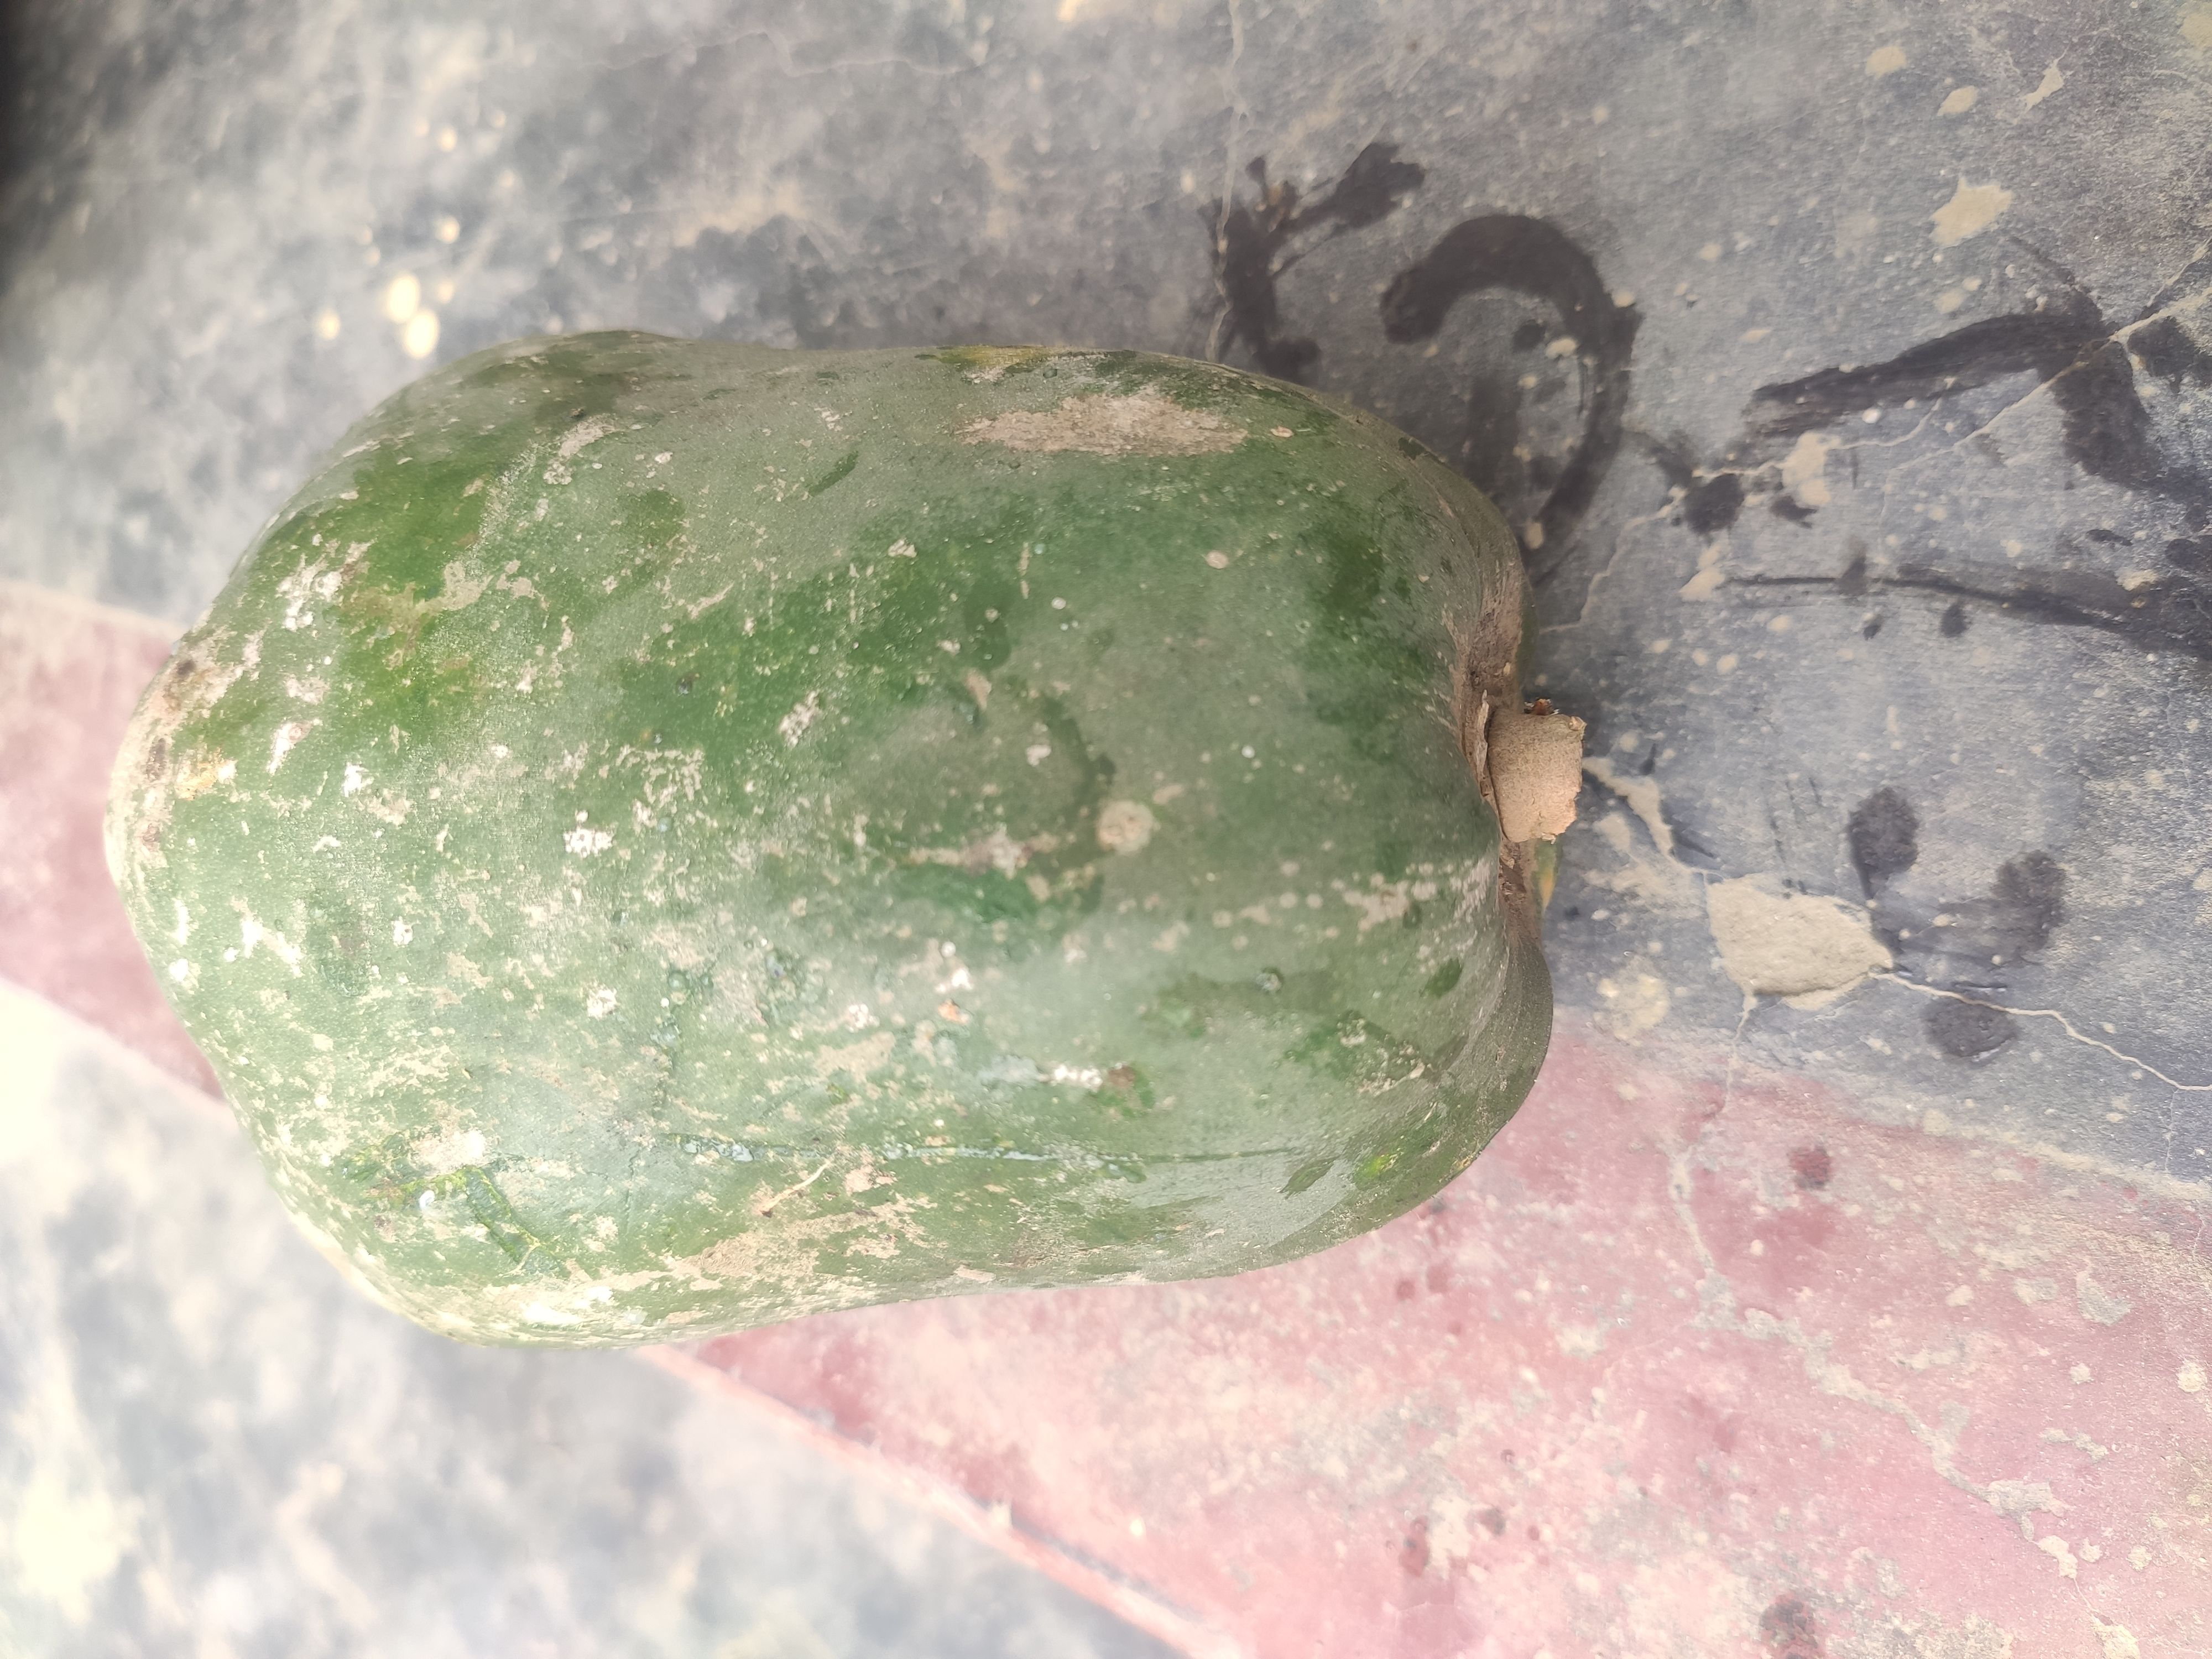
Fruit: papayas
Grade: 2nd-grade